Trachylepis thomensis

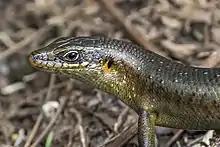

Trachylepis thomensis, the São Tomé skink, is a species of skink found in São Tomé.